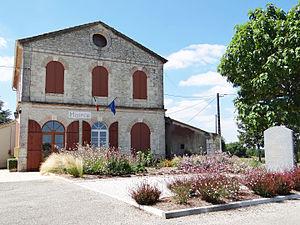
Cauzac - Mairie
Cauzac, appelé aussi Cauzac le Vieux, est une commune du Sud-Ouest de la France, située dans le département de Lot-et-Garonne.